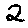
Label: 2